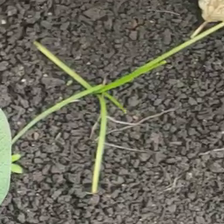
Weed species: Digitaria_SP_(Digitaria Sanguinalis )